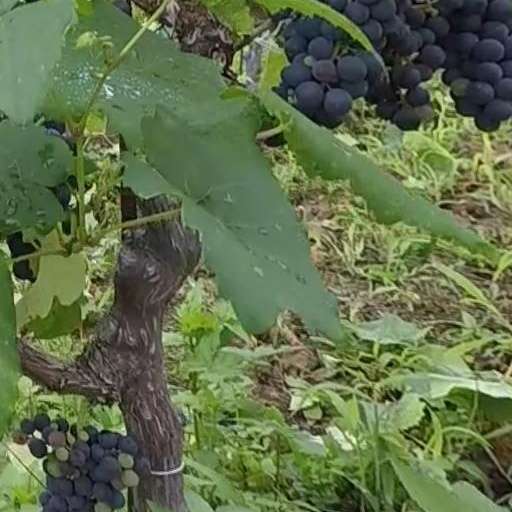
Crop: grape